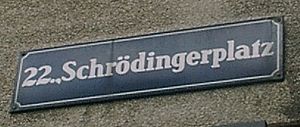
Wiens bydele / Bezirksnumrene
Vejskilt på Schrödingerplatz.
Wiens bydele er underinddelinger af Wien. Ordet bezirk er normalt svarende til det danske amt, men idet Wien både er en delstat og en by, er det i dette tilfælde mere passende at kalde dem bydele, idet de heller ikke, som i andre østrigske delstater, er administrative afdelinger med egne privilegier, men derimod blot underinddelinger af byen. Wien er således delt i 23 bezirke, der af Wien-borgere kaldes enten deres navn eller nummer.